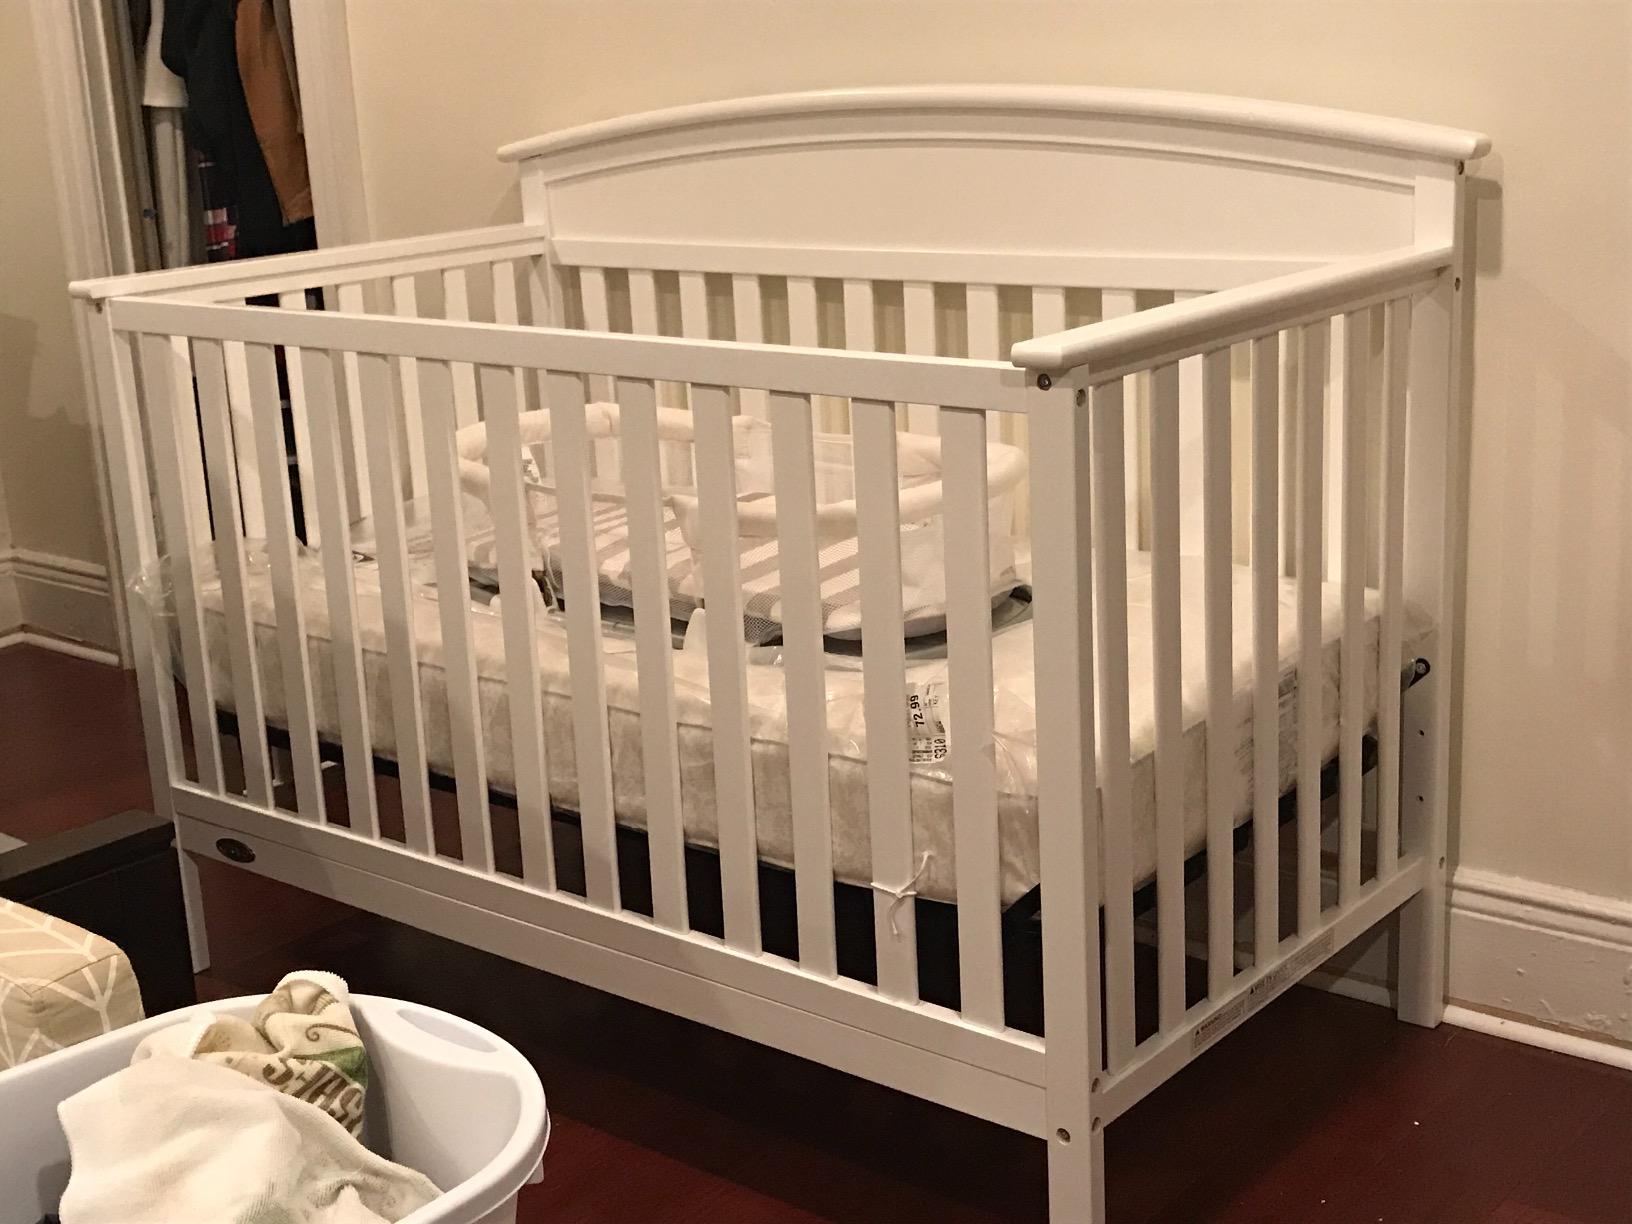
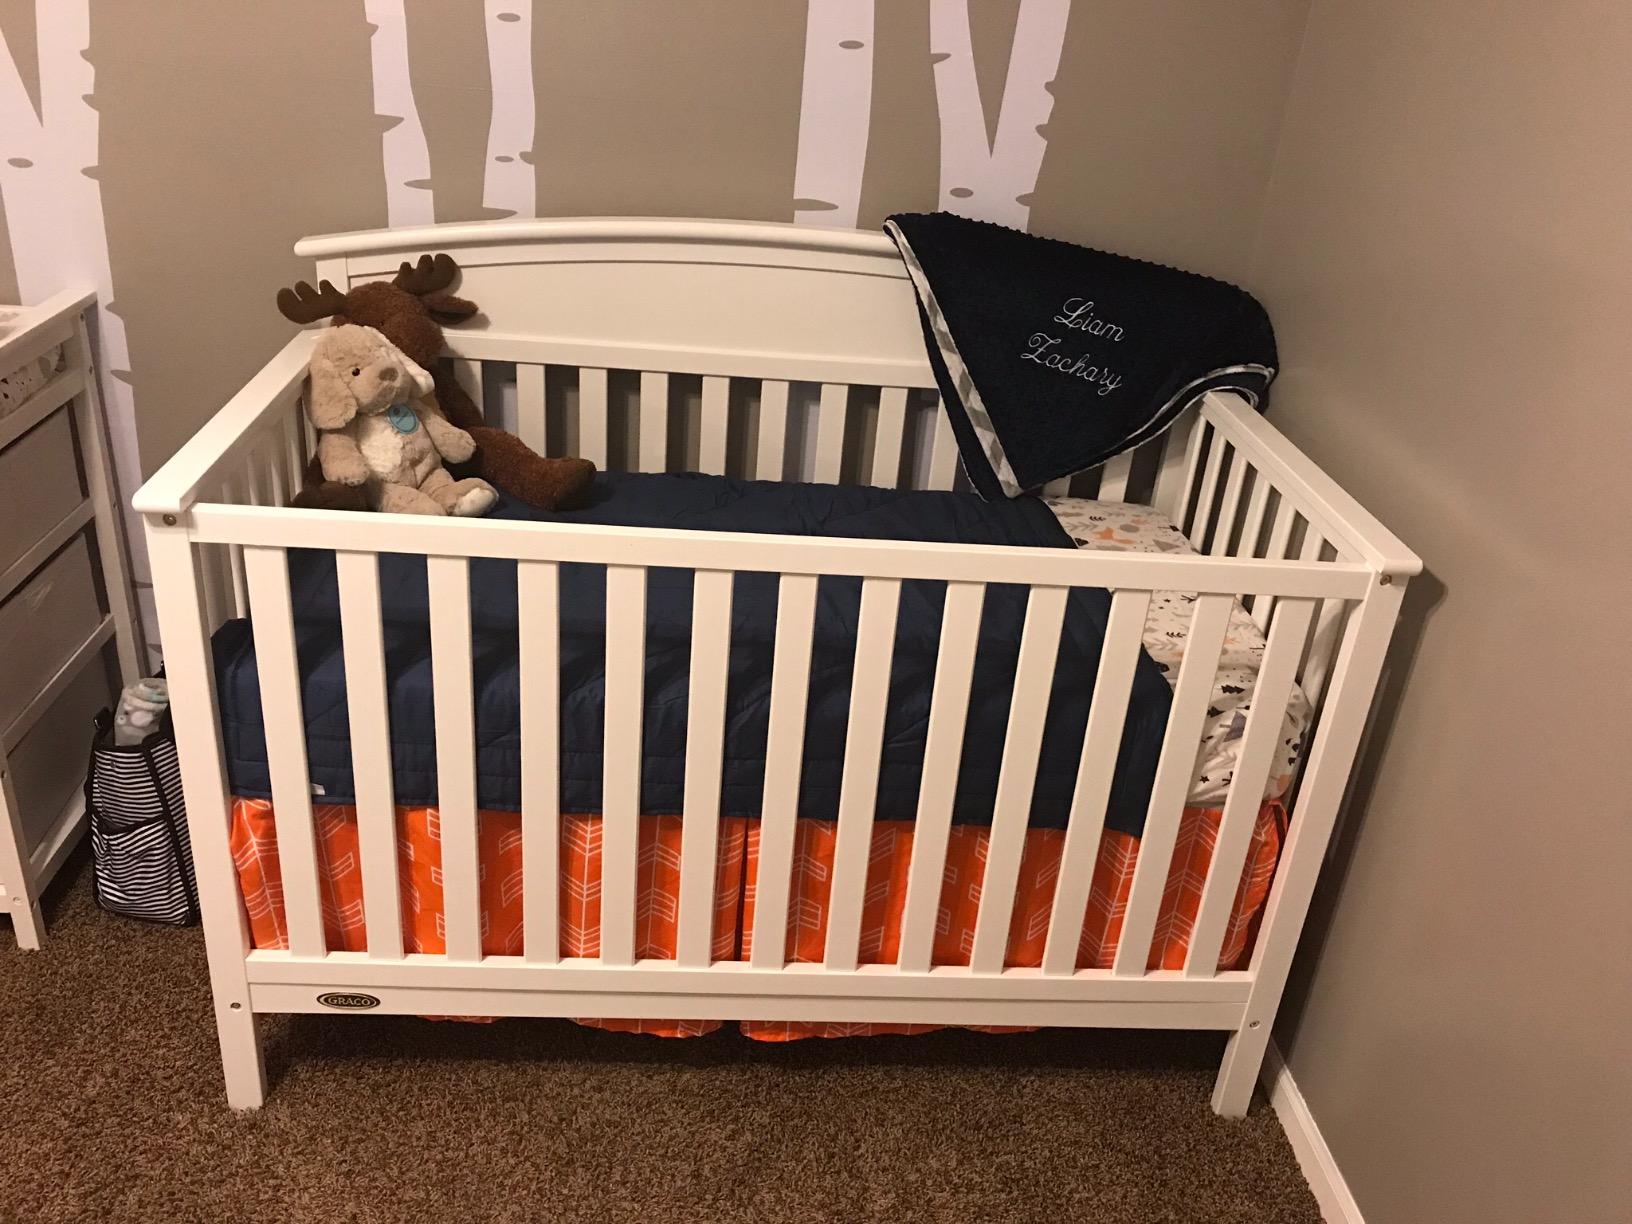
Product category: products_crib
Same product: yes